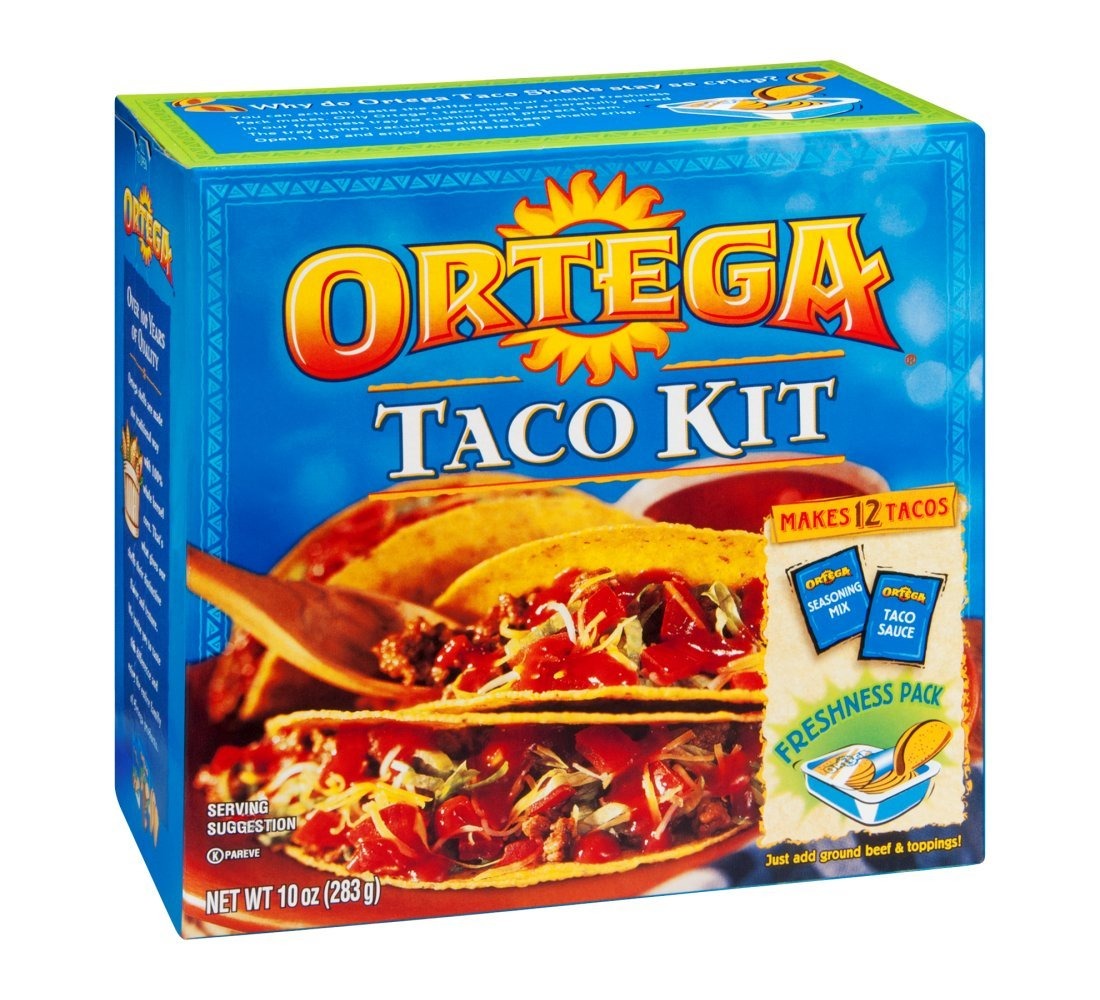
Item Name: Ortega Taco Dinner Kit, 12 Ct
Bullet Point 1: Ortega's Taco Seasonings are made with the highest quality ingredients
Bullet Point 2: Each packet comes with enough powder to use with 1 lb of steak, ground beef and more.
Bullet Point 3: Add some flavor to your taco night
Bullet Point 4: Ortega makes Mexican meals easy
Bullet Point 5: Add a little Ortega
Value: 117.6
Unit: Ounce

Price: 15.91